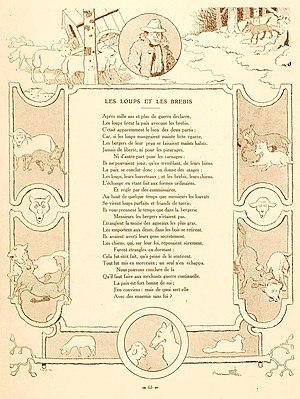
Les Loups et les Brebis est la treizième fable du livre III de Jean de La Fontaine située dans le premier recueil des Fables de La Fontaine, édité pour la première fois en 1668.